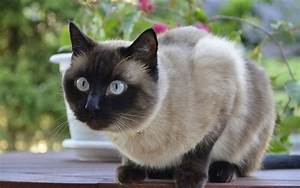
Label: cat